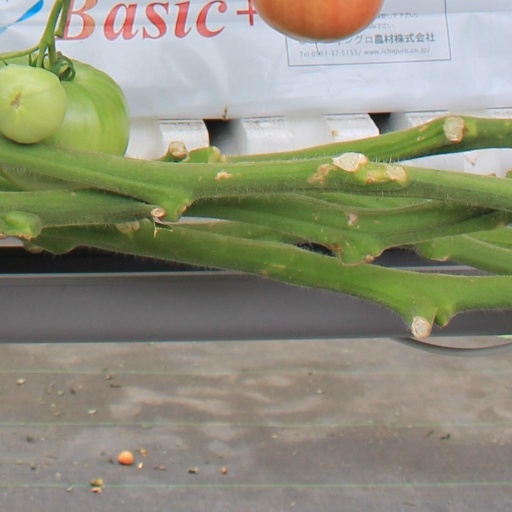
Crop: tomato